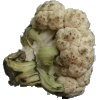
Label: cauliflower